Herbert Mensah

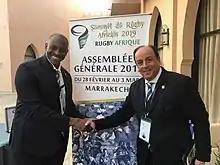
Khaled Babbou, President of Africa Rugby in a hand shake with Herbert Mensah, President of Ghana Rugby and member of EXCO of Africa Rugby

Herbert Mensah received the prestigious state award of Ghana, Order Of The Volta Member from President Nana Addo Danquah Akuffo-Addo at the 2024 National Honours Awards at Accra. The state recognition with one of the highest national honours of the country highlighted Mensah's contributions to the development of sports in Ghana and Africa. The Order Of The Volta, Ghana's second highest honour celebrates individuals who have made prominent contributions to the country across various fields